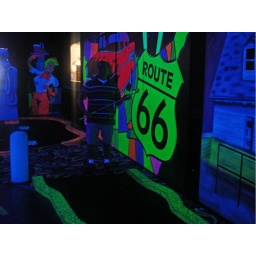
my shirt worked especially well under black light